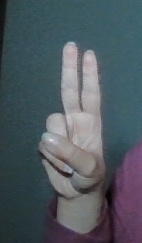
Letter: taa